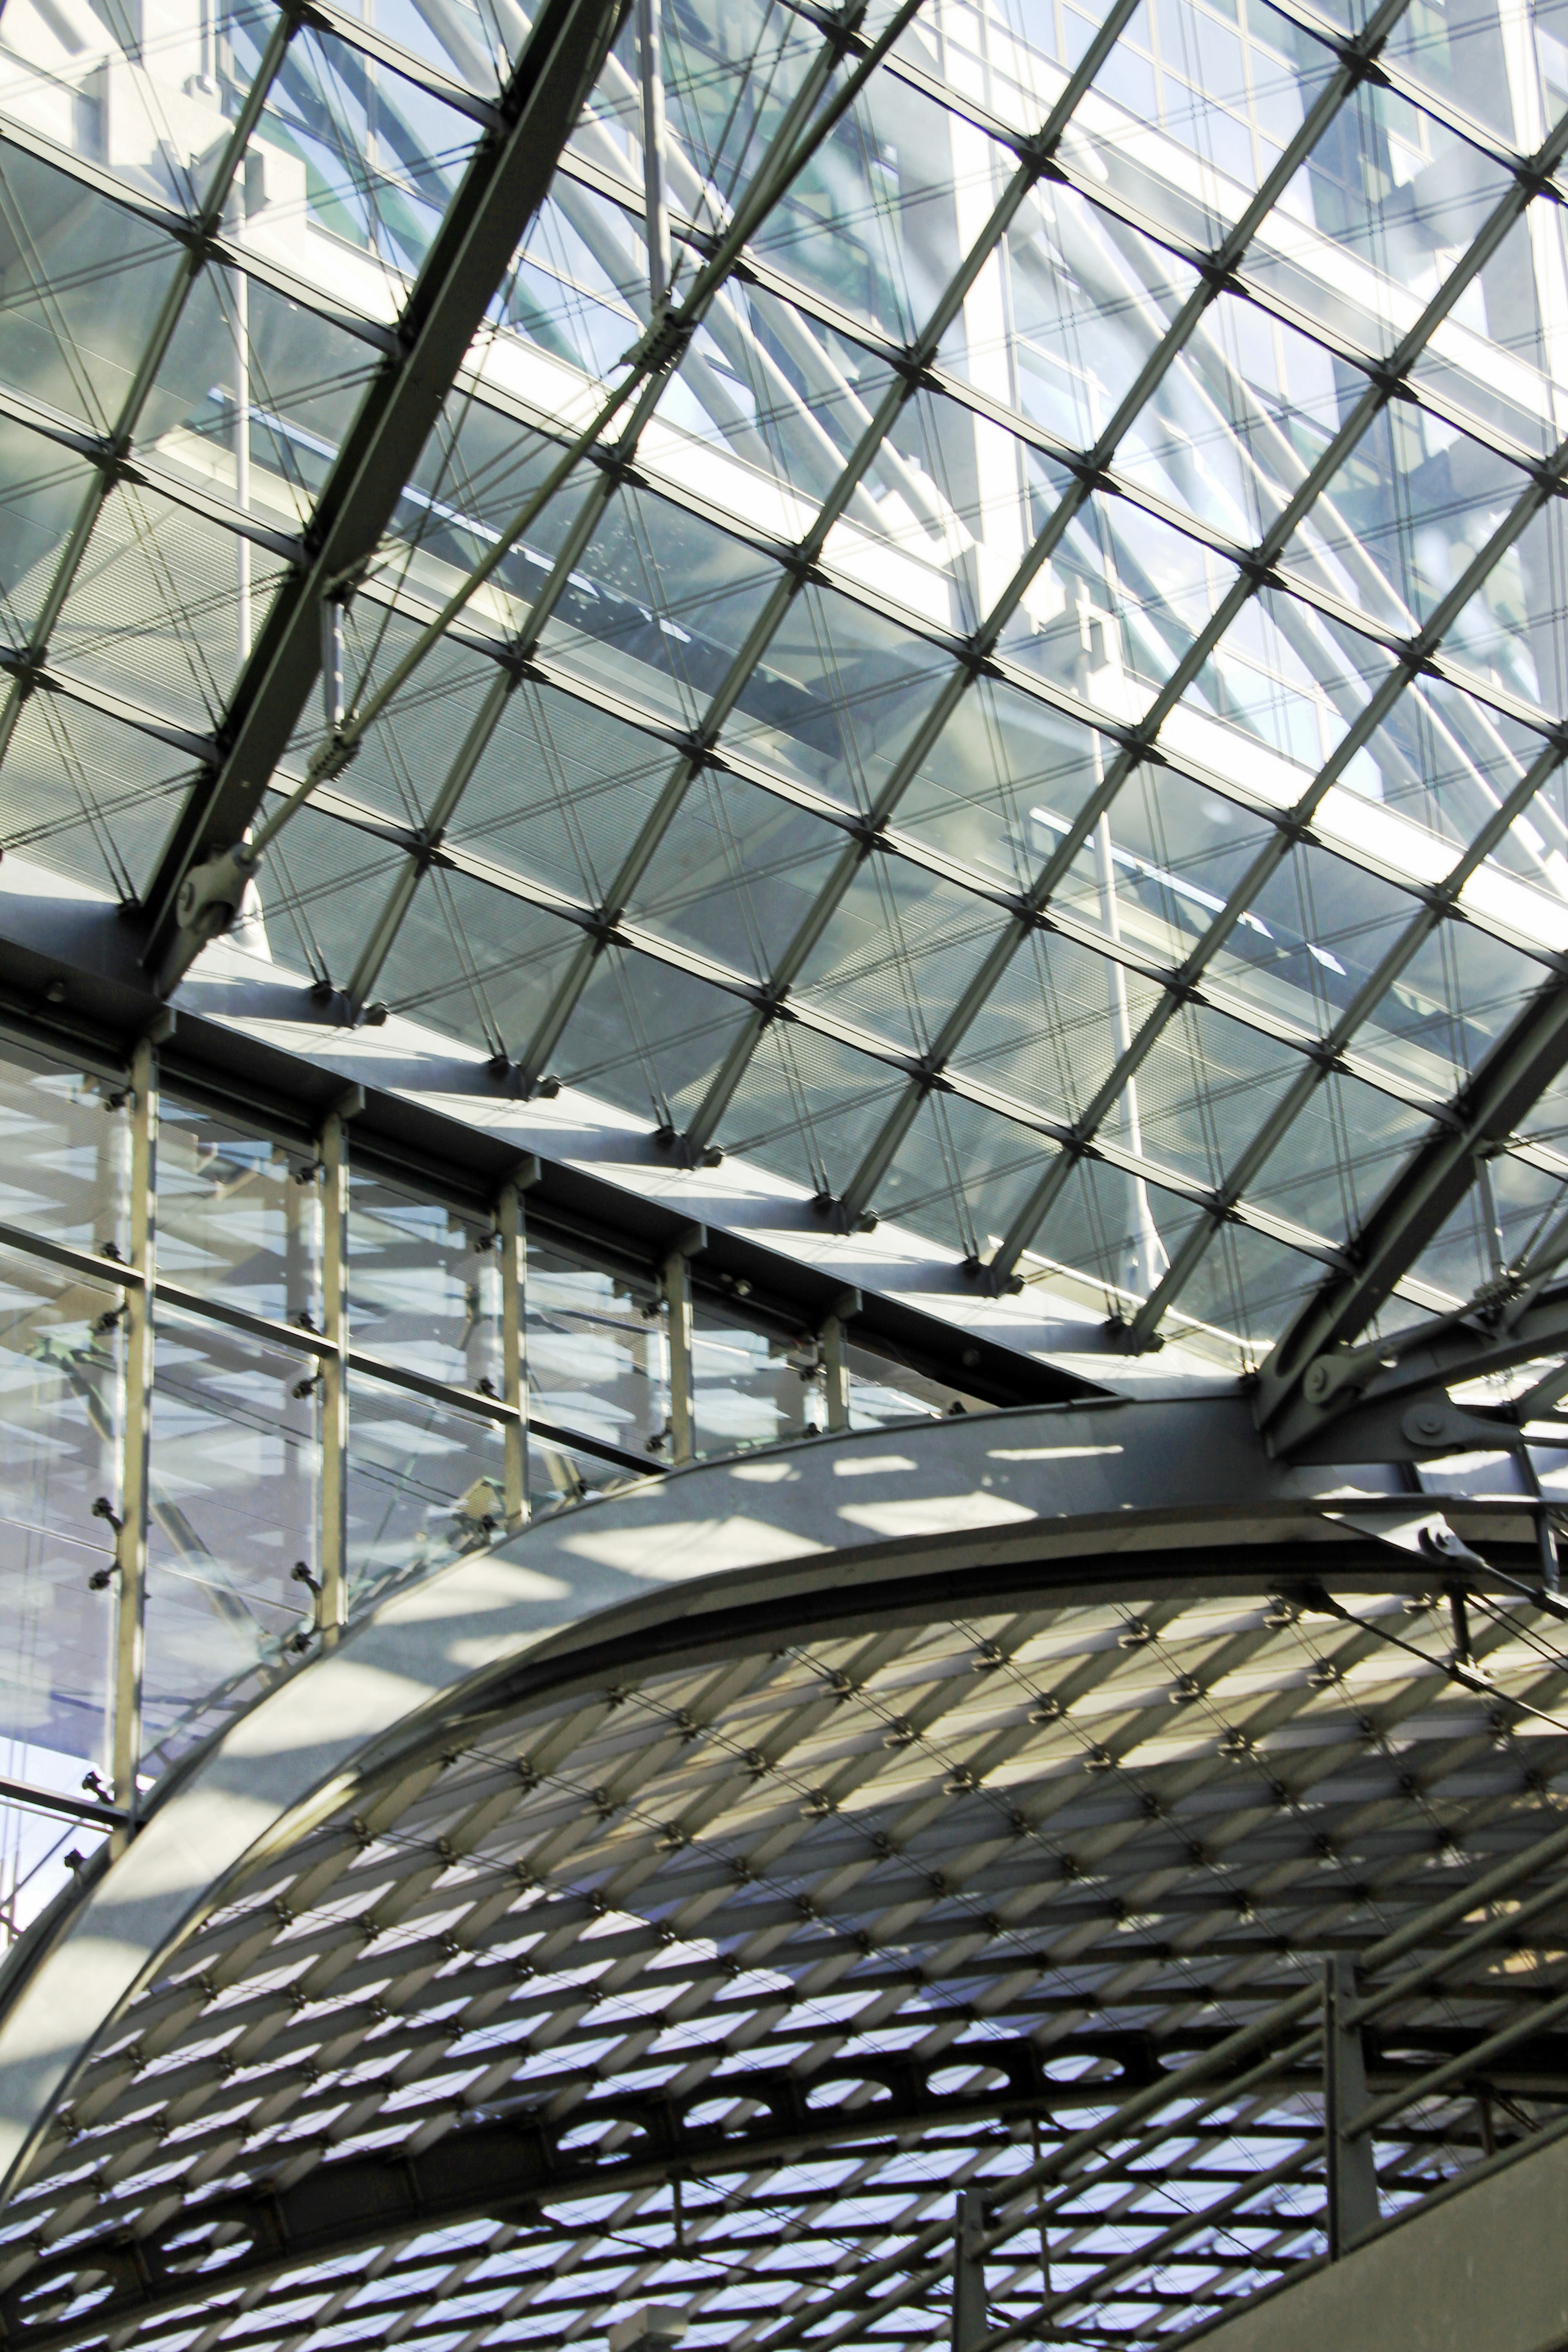
architecture, structure, sky, glass, roof, skyscraper, facade, symmetry, railway station, daylighting, glass roof